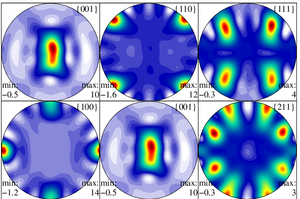
La figure de pôles est une manière de représenter les orientations dans l'espace.
L'orientation cristalline est l'orientation d'un cristallite par rapport à l'objet dont il fait partie.
En minéralogie, le terme texture désigne une orientation préférentielle des cristallites d'un matériau polycristallin.
Les angles d'Euler sont un ensemble de trois angles introduits par Leonhard Euler pour décrire l'orientation d'un solide ou celle d'un référentiel par rapport à un trièdre cartésien de référence. Les trois angles sont dits angle de précession, de nutation et de rotation propre.